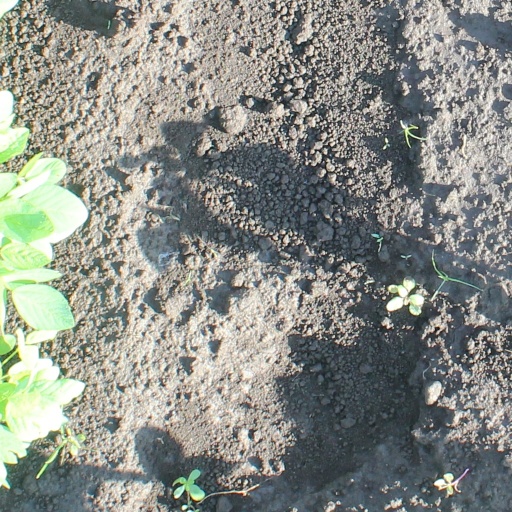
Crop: soybean